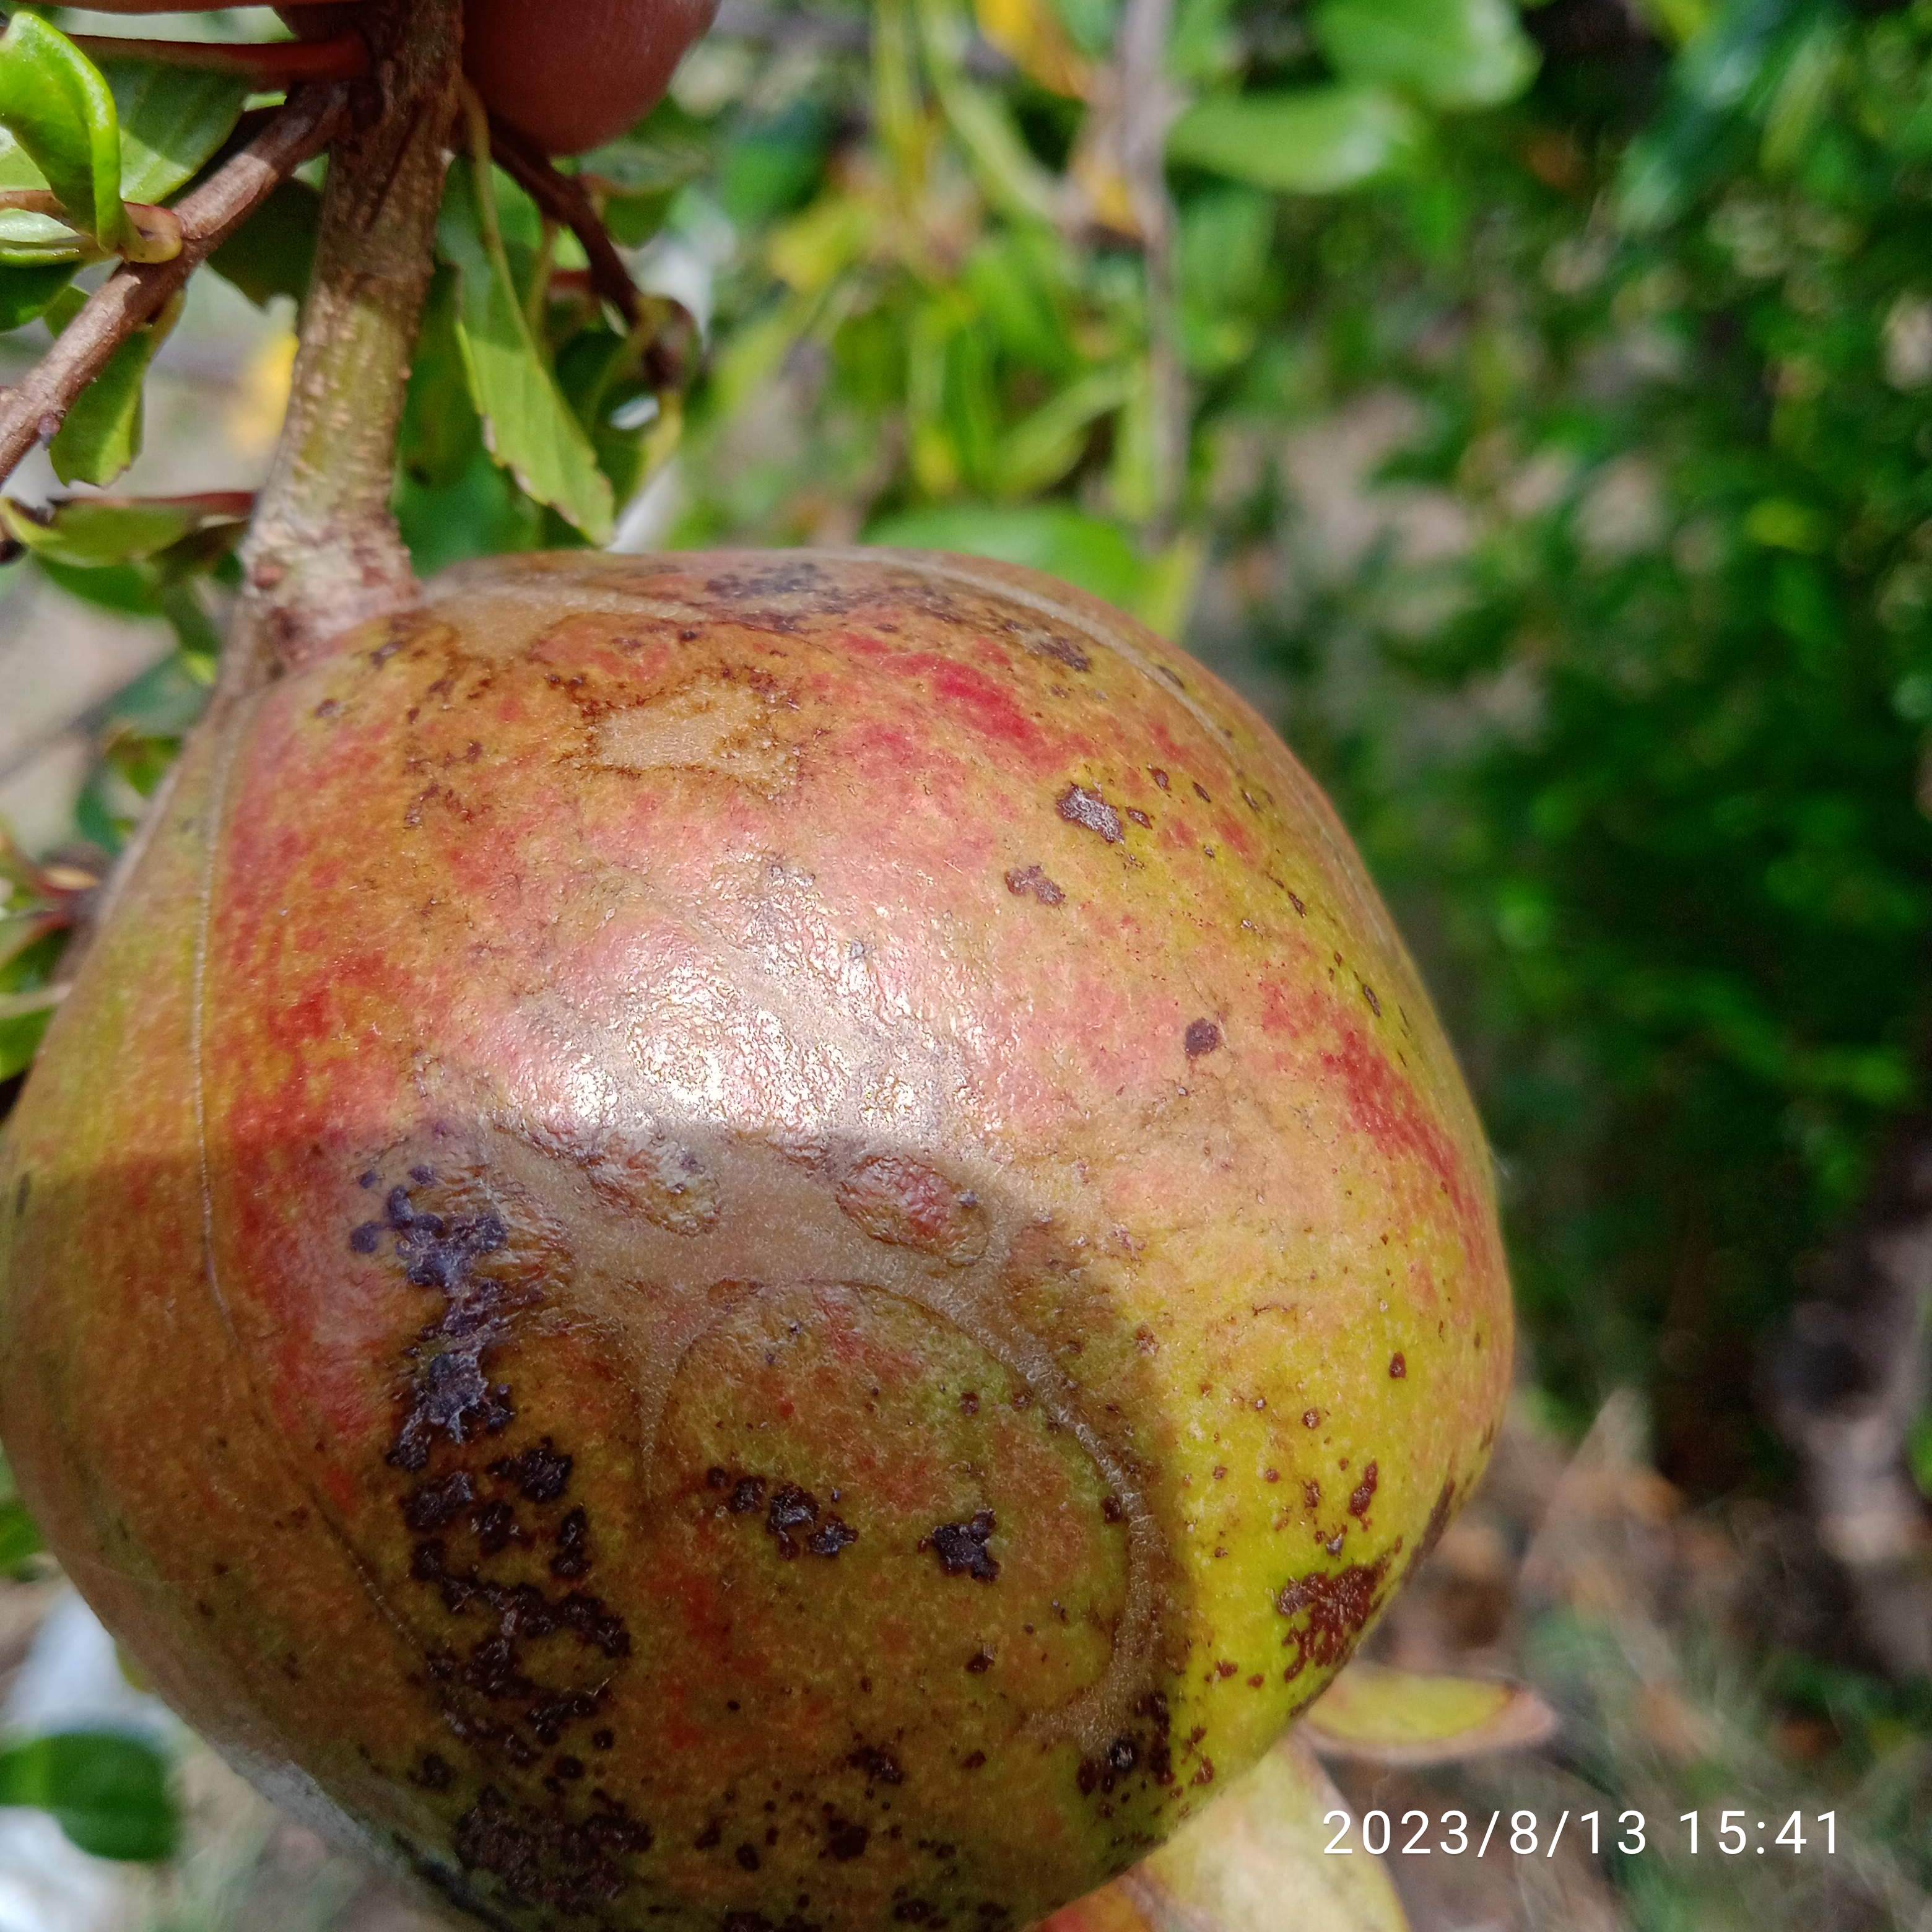
Label: Cercospora